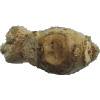
Label: ginger_root